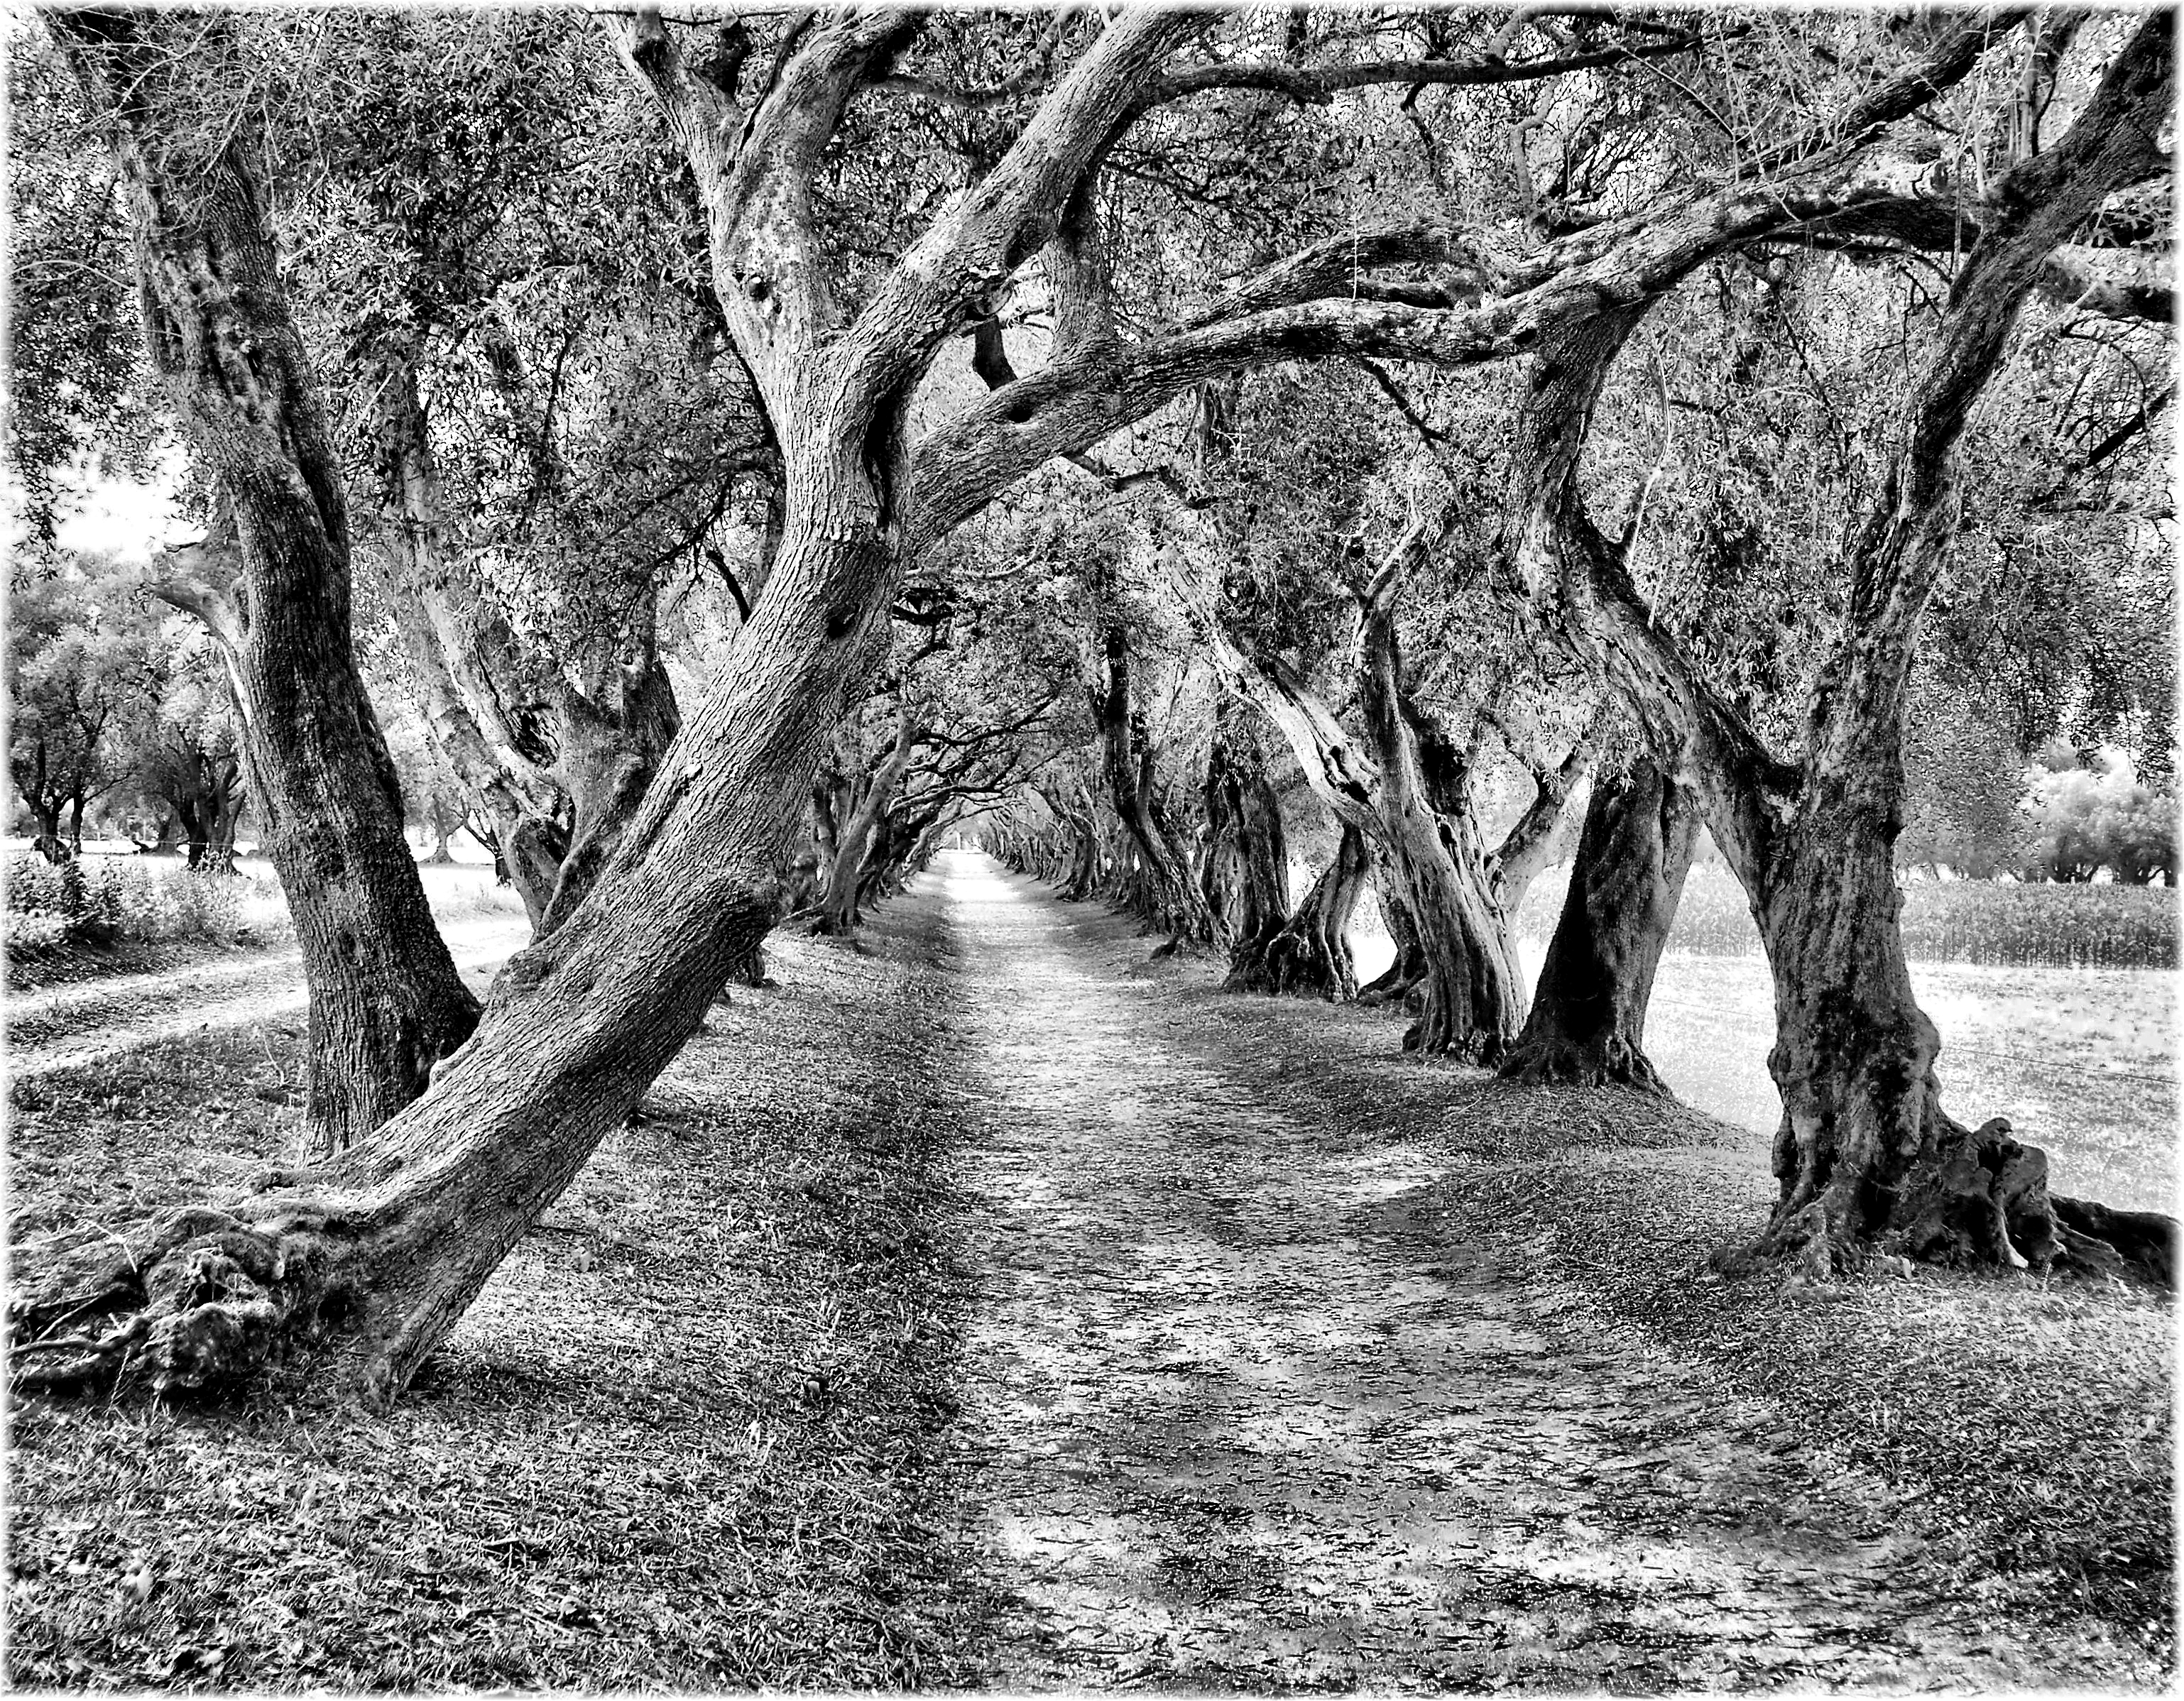
tree, forest, branch, winter, black and white, plant, wood, leaf, trunk, botany, monochrome, season, woodland, rural area, monochrome photography, woody plant